Märta Boman

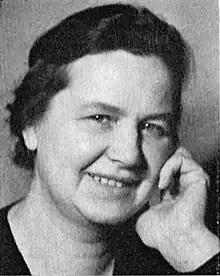
Märta Boman

Märta Kristina Boman née Lindau (1902–1986) was a Swedish politician who was the first woman to represent the Right Party (Högerpartiet) in the Norrbotten County constituency. She was elected as a member of the lower house of the Riksdag from 1945 to 1964. Representing a constituency in the far north of Sweden, she took an interest in the local Sámi peoples. Boman was also deputy chair of the Right Party's women's association Högerns kvinnoförbund and served on the party's executive committee.